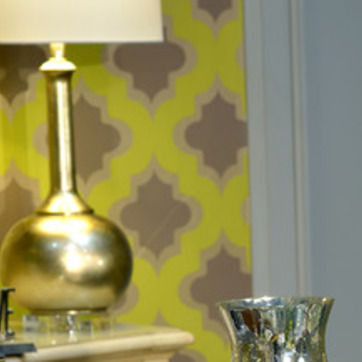
Material: wallpaper